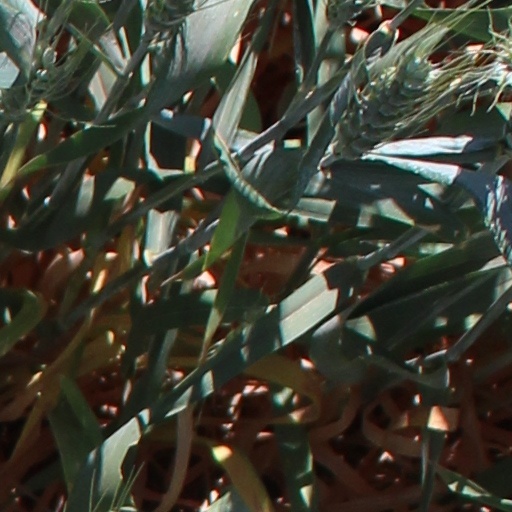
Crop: wheat